Microcracks in rock

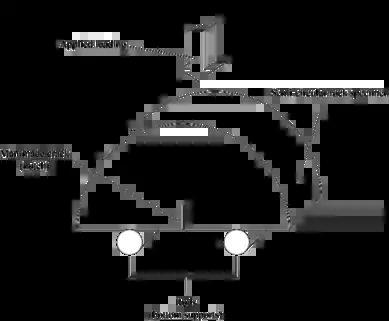
Example of the mode I loading schemes

In fracture mechanics, there are three types of loading modes to make a crack able to propagate. They are mode I (opening), mode II (in-plane shear), and mode III (out-plane shear). These loading modes can be achieved by the designed loading scheme. Mode I fractures are the most common microcracks in rock in natural.